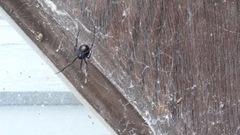
Species: Lactrodectus_hesperus